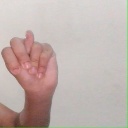
अक्षर: न